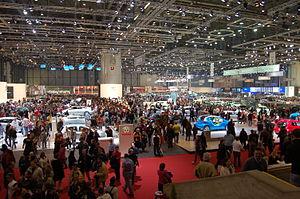
Le salon international de l'automobile de Genève est un salon automobile suisse qui se déroule chaque année au Palexpo de Genève.
Genève est une ville suisse située à l’extrémité sud-ouest du Léman. Elle est la deuxième ville la plus peuplée de Suisse après Zurich. Elle est le chef-lieu et la commune la plus peuplée du canton de Genève. En décembre 2019, la ville comptait 205 372 habitants. Son aire métropolitaine, ou aire urbaine, forme une agglomération transfrontalière : le « Grand Genève », qui s'étend sur le canton de Vaud et les départements français de l'Ain et de la Haute-Savoie, pour une population totale en janvier 2015 de 978 790 habitants. L'agglomération genevoise stricto sensu compte 579 227 habitants dans sa partie suisse au 1ᵉʳ janvier 2016, selon l'Office fédéral de la statistique. L'emblème de la ville est son jet d'eau culminant à 140 m.
La communication événementielle est un outil de communication hors-média, interne ou externe, utilisé par une entreprise ou une institution ou tout autre organisme consistant à créer un événement, généralement sous la forme de salon, congrès, festival, convention, soirée festive, cocktail, remise de prix ou rallye.